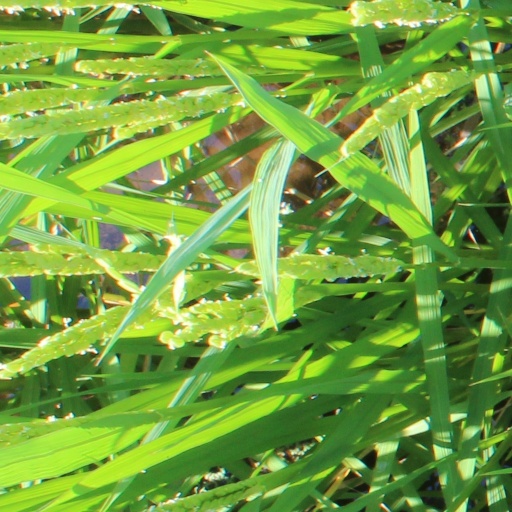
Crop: rice